Sergie Sovoroff

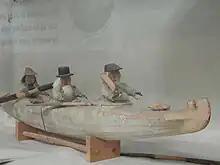

Sovoroff built model sea kayaks from the 1910s through the 1980s and his work and teaching served an important role of carrying Aleut sea kayak construction through a period when it appeared that the ancient art would be lost forever. The rebirth and revitalization of Aleut iqyax̂ in the late 20th and early 21st century can be directly attributed to the instruction, inspiration, and dedication of Sergie Sovoroff.